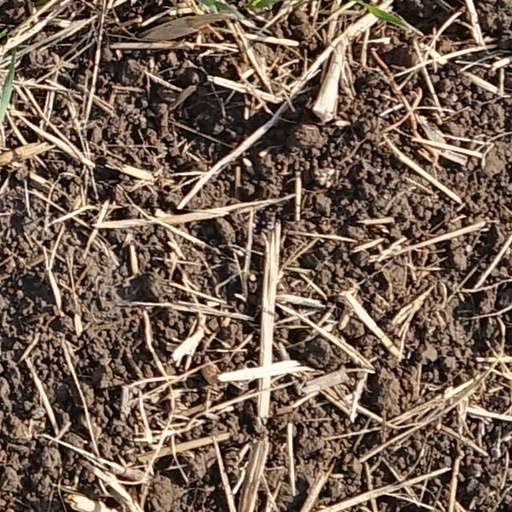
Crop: wheat